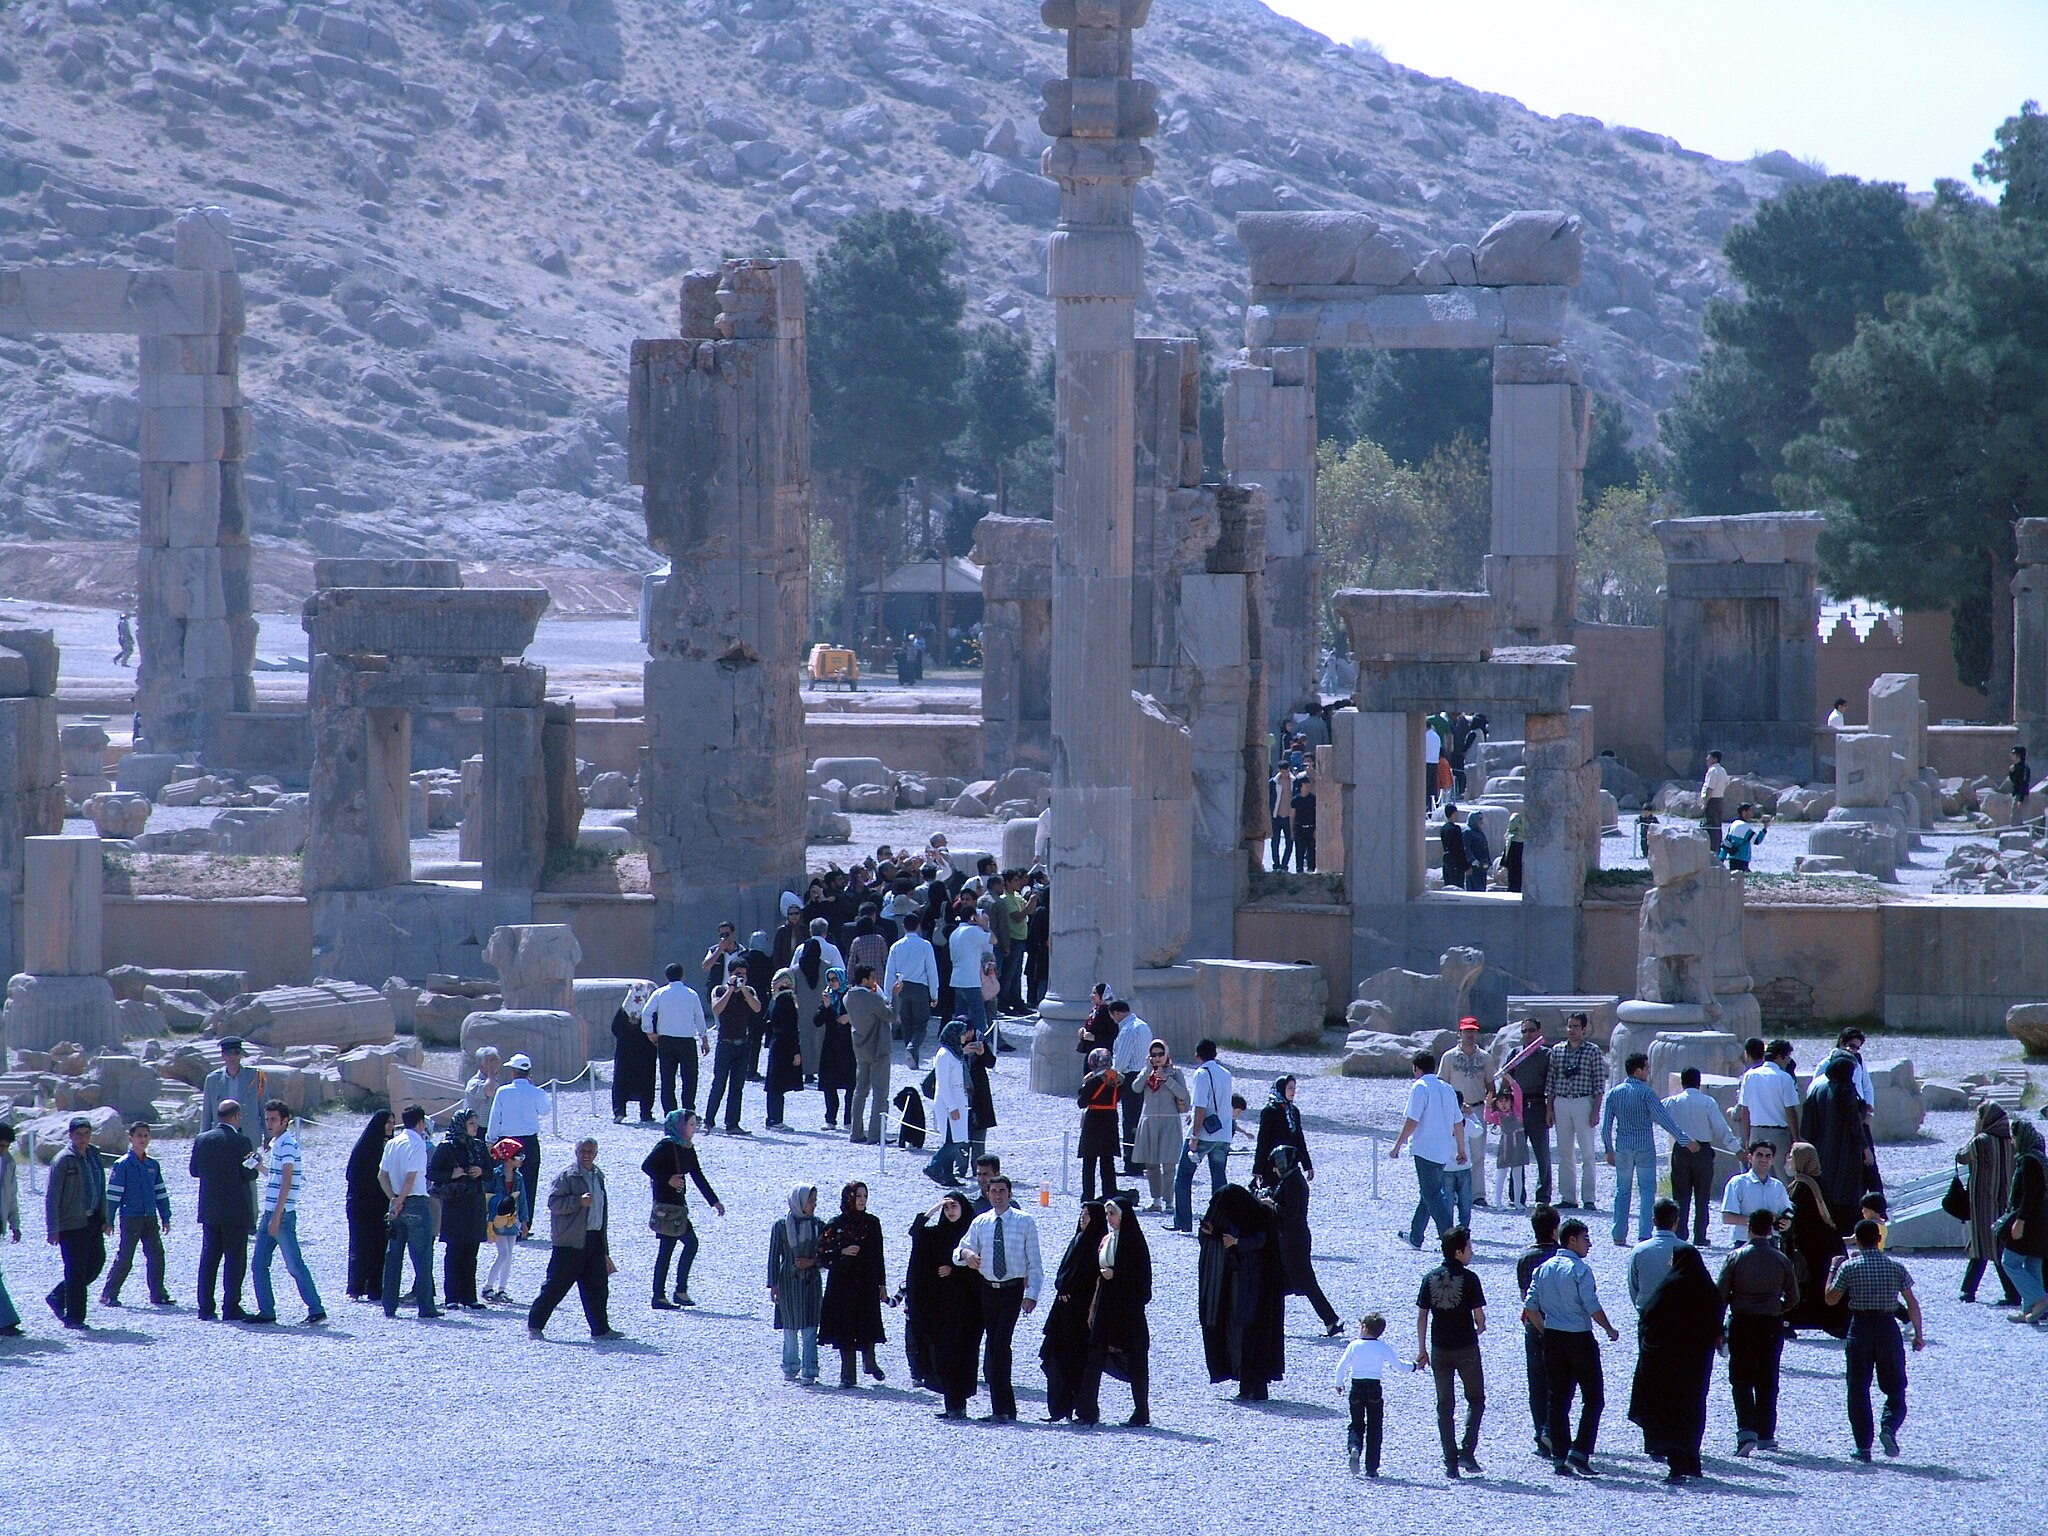
Title: Persepolis-Darafsh 1 (59)
Description: Persepolis
Date: 2008-03-20 09:59:12
Categories: GFDL, Taken with Sony DSC-F828, Hall of hundred columns, License migration redundant, Self-published work, Files with coordinates missing SDC location of creation, 2008 in Persepolis, People in Persepolis, Photos by Darafsh Kaviyani